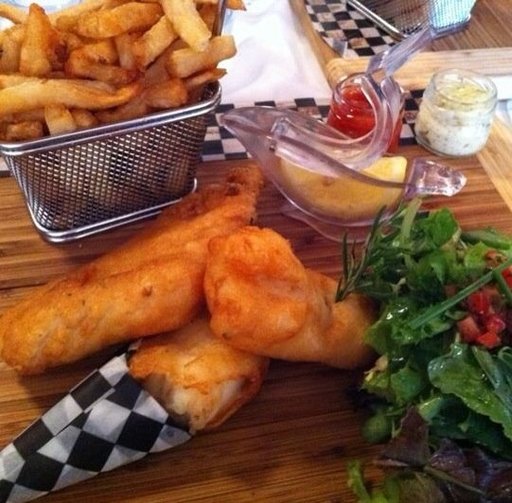
Label: fish_and_chips